The Grammy Museum Mississippi

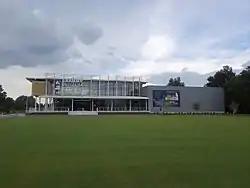
GRAMMY Museum Mississippi pictured in 2018

GRAMMY Museum Mississippi is a interactive music-centered museum and event center located in Cleveland, Mississippi, United States. It focuses on the history of The Grammys, the continuing musical achievements of Mississippians, and much more.